1965 in the Vietnam War

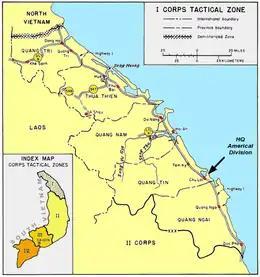
The first U.S. Marines to arrive in South Vietnam in 1965 were based in I Corps at Da Nang. Their biggest battle in 1965, Operation Starlite, took place a few miles south of the city of Chu Lai.

The PAVN 95th Regiment overran the headquarters of Le Thanh district, 63km west of Pleiku. A convoy carrying a government delegation led by the province chief was heading to the town that day and was ambushed. The South Vietnamese and the six advisers accompanying them fought off the attack and finally received support from a rifle platoon from Pleiku. After losing two gunships to antiaircraft fire, a rescue force evacuated the wounded. The helicopters had to return to base because of the foul weather, and rather than remain behind to help the convoy, the CIDG soldiers departed with the helicopters. The survivors of the original convoy and the reinforcing rifle platoon started to march back to Pleiku. After learning that another platoon meant to reinforce the column had turned back in fear, the deputy province chief for security in Pleiku ignored US advice and loaded 30 clerks into trucks to help extract the convoy. At 17:00, the PAVN ambushed the relief convoy, destroying it. A half hour later, the PAVN again ambushed the original convoy, inflicting heavy casualties. ARVN losses were 63 dead, 23 wounded, and 19 missing along with 84 individual weapons, six crew-served weapons, and 16 trucks. Two Americans died, and two were wounded.